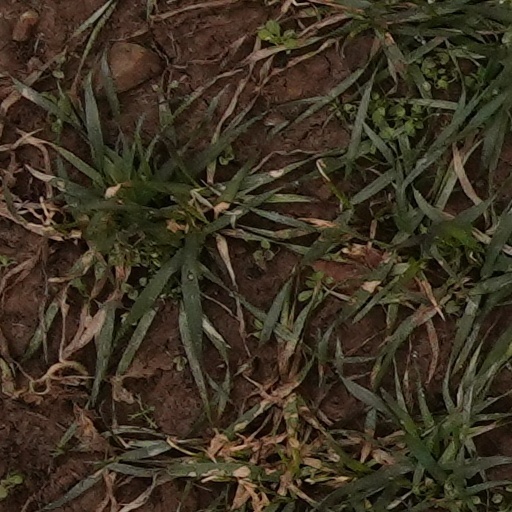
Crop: wheat